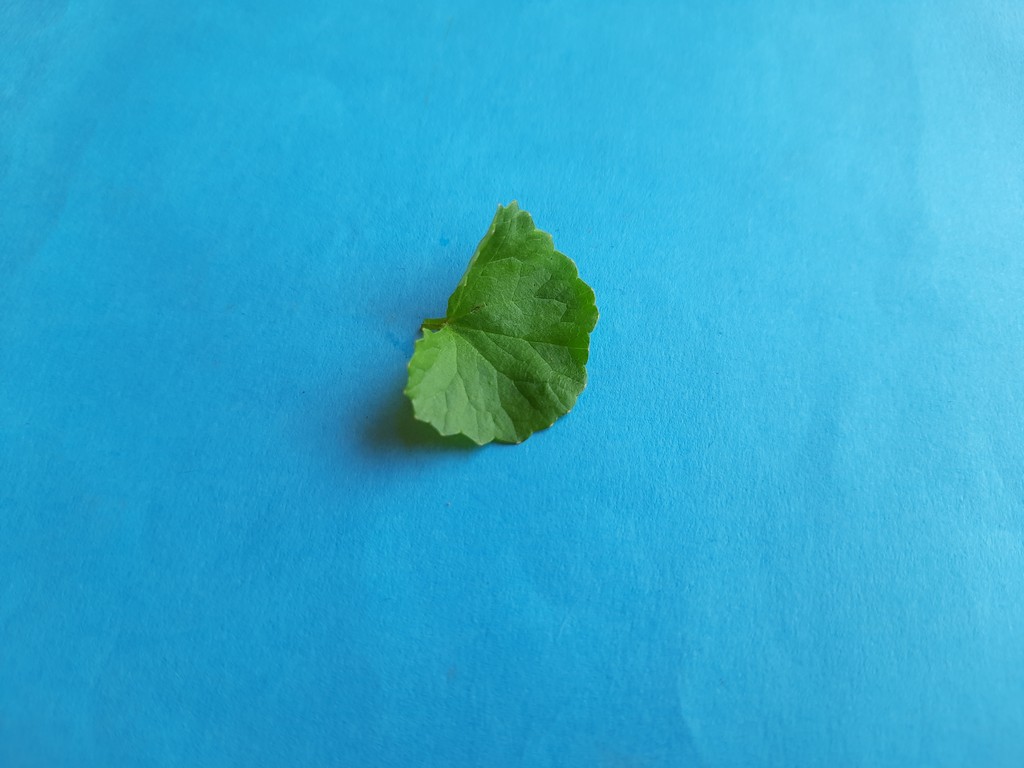
Label: Healthy